Joel Pelletier

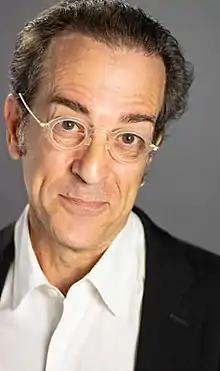

Joel Pelletier (born 1961) is an American contemporary musician, painter, actor and political commentator. He is known for his version of Ensor's "Christ's Entry Into Brussels in 1889".